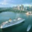
Label: ship